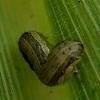
Crop: Maize
Condition: spodoptera-frugiperda-p